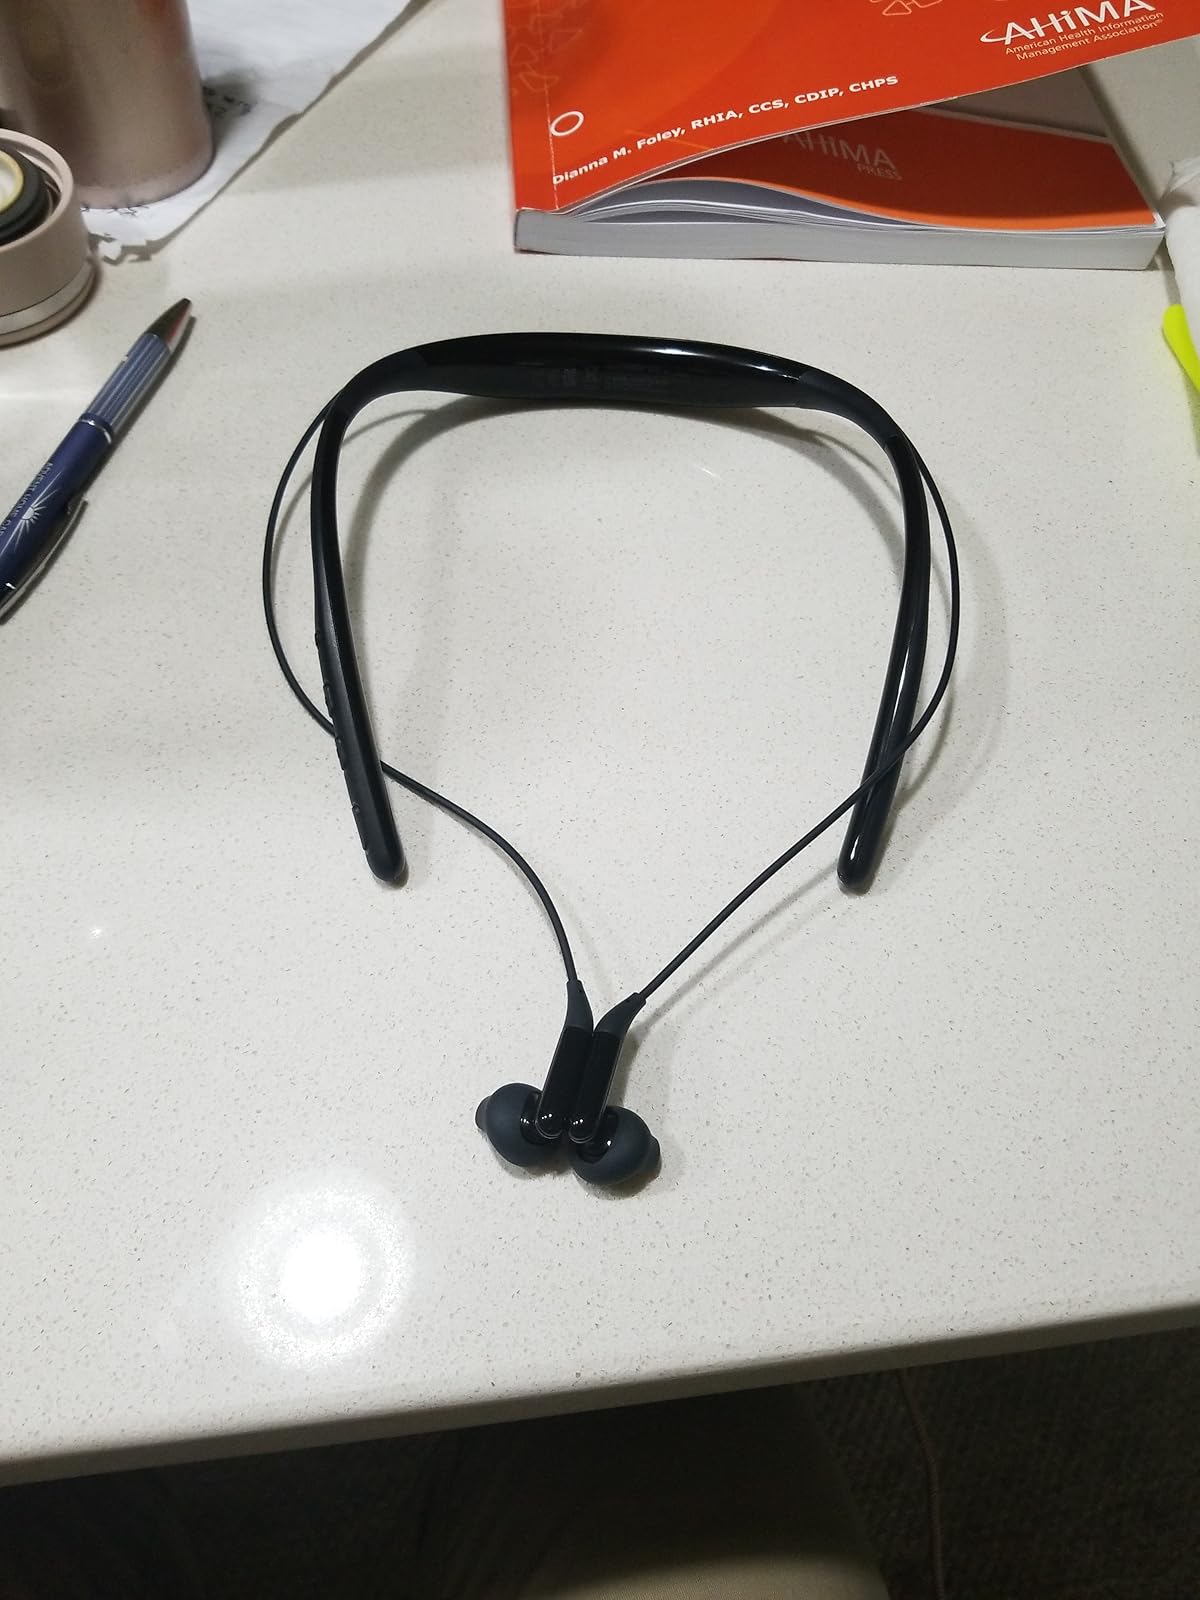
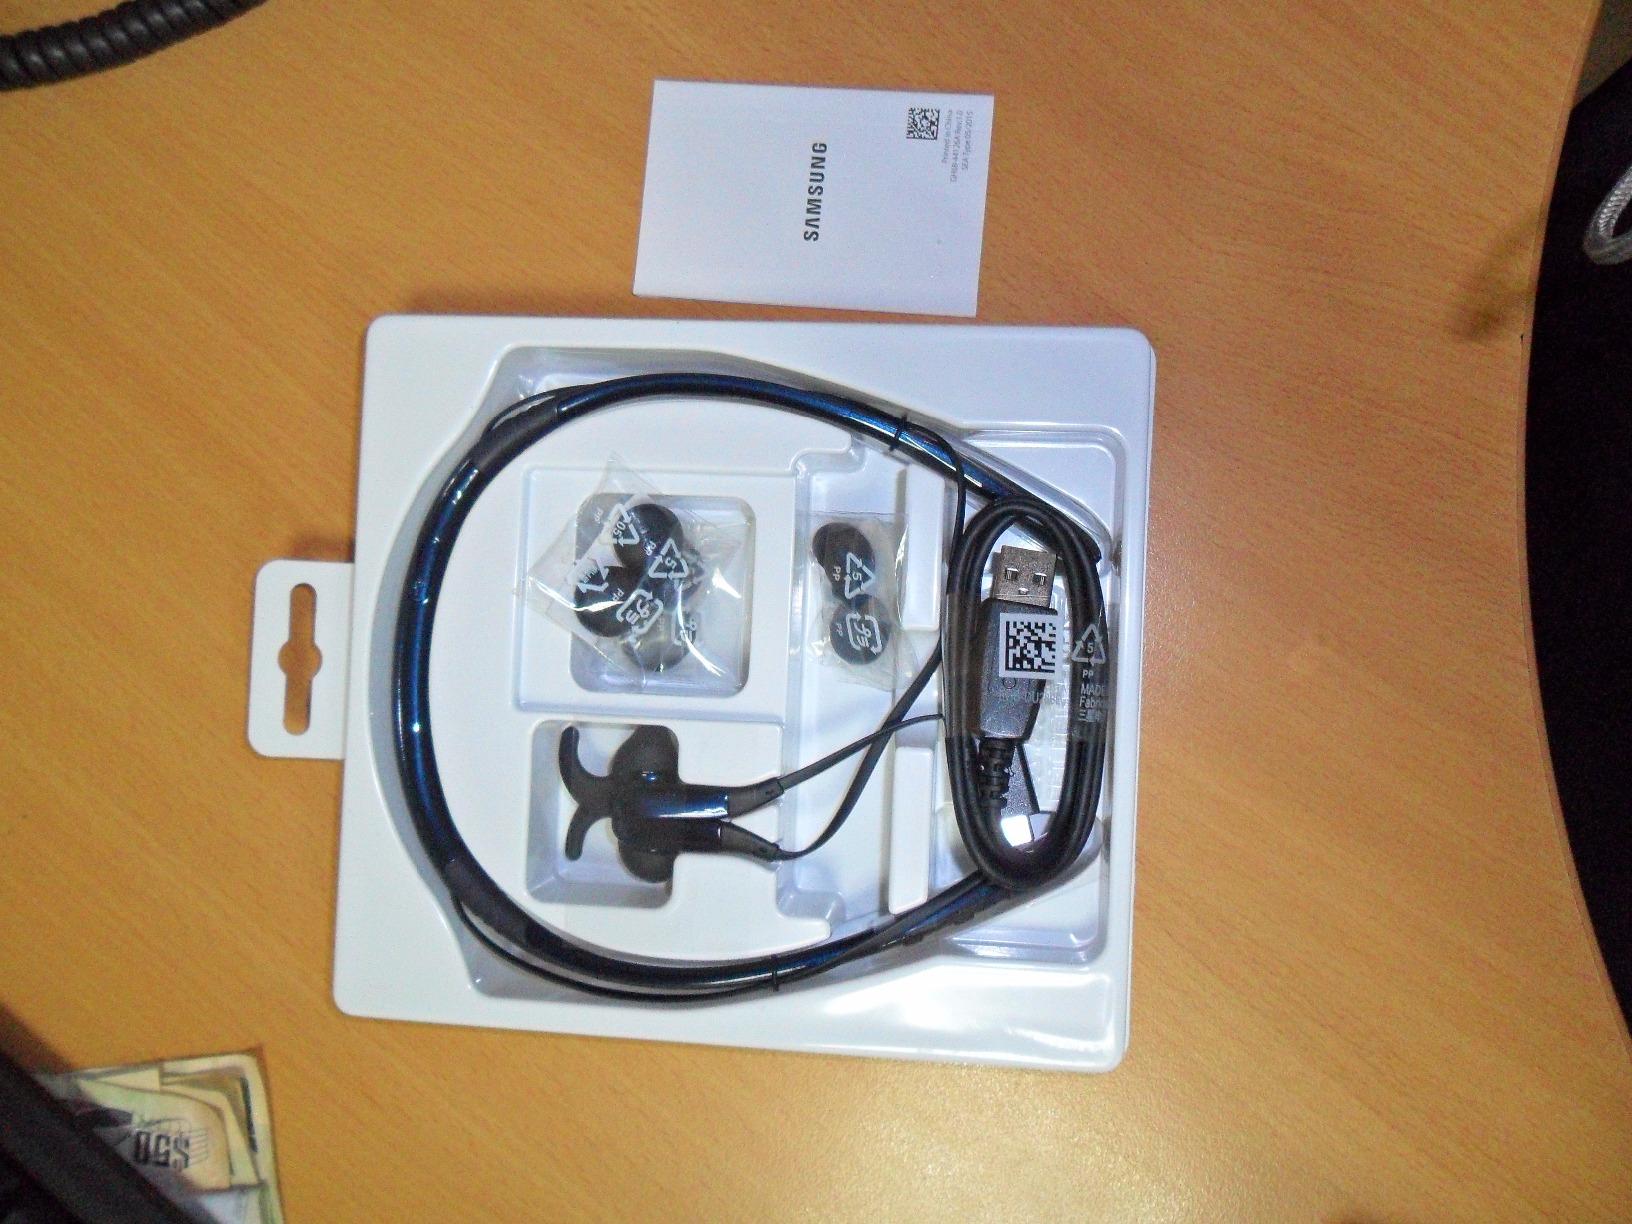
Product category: headphones
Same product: yes